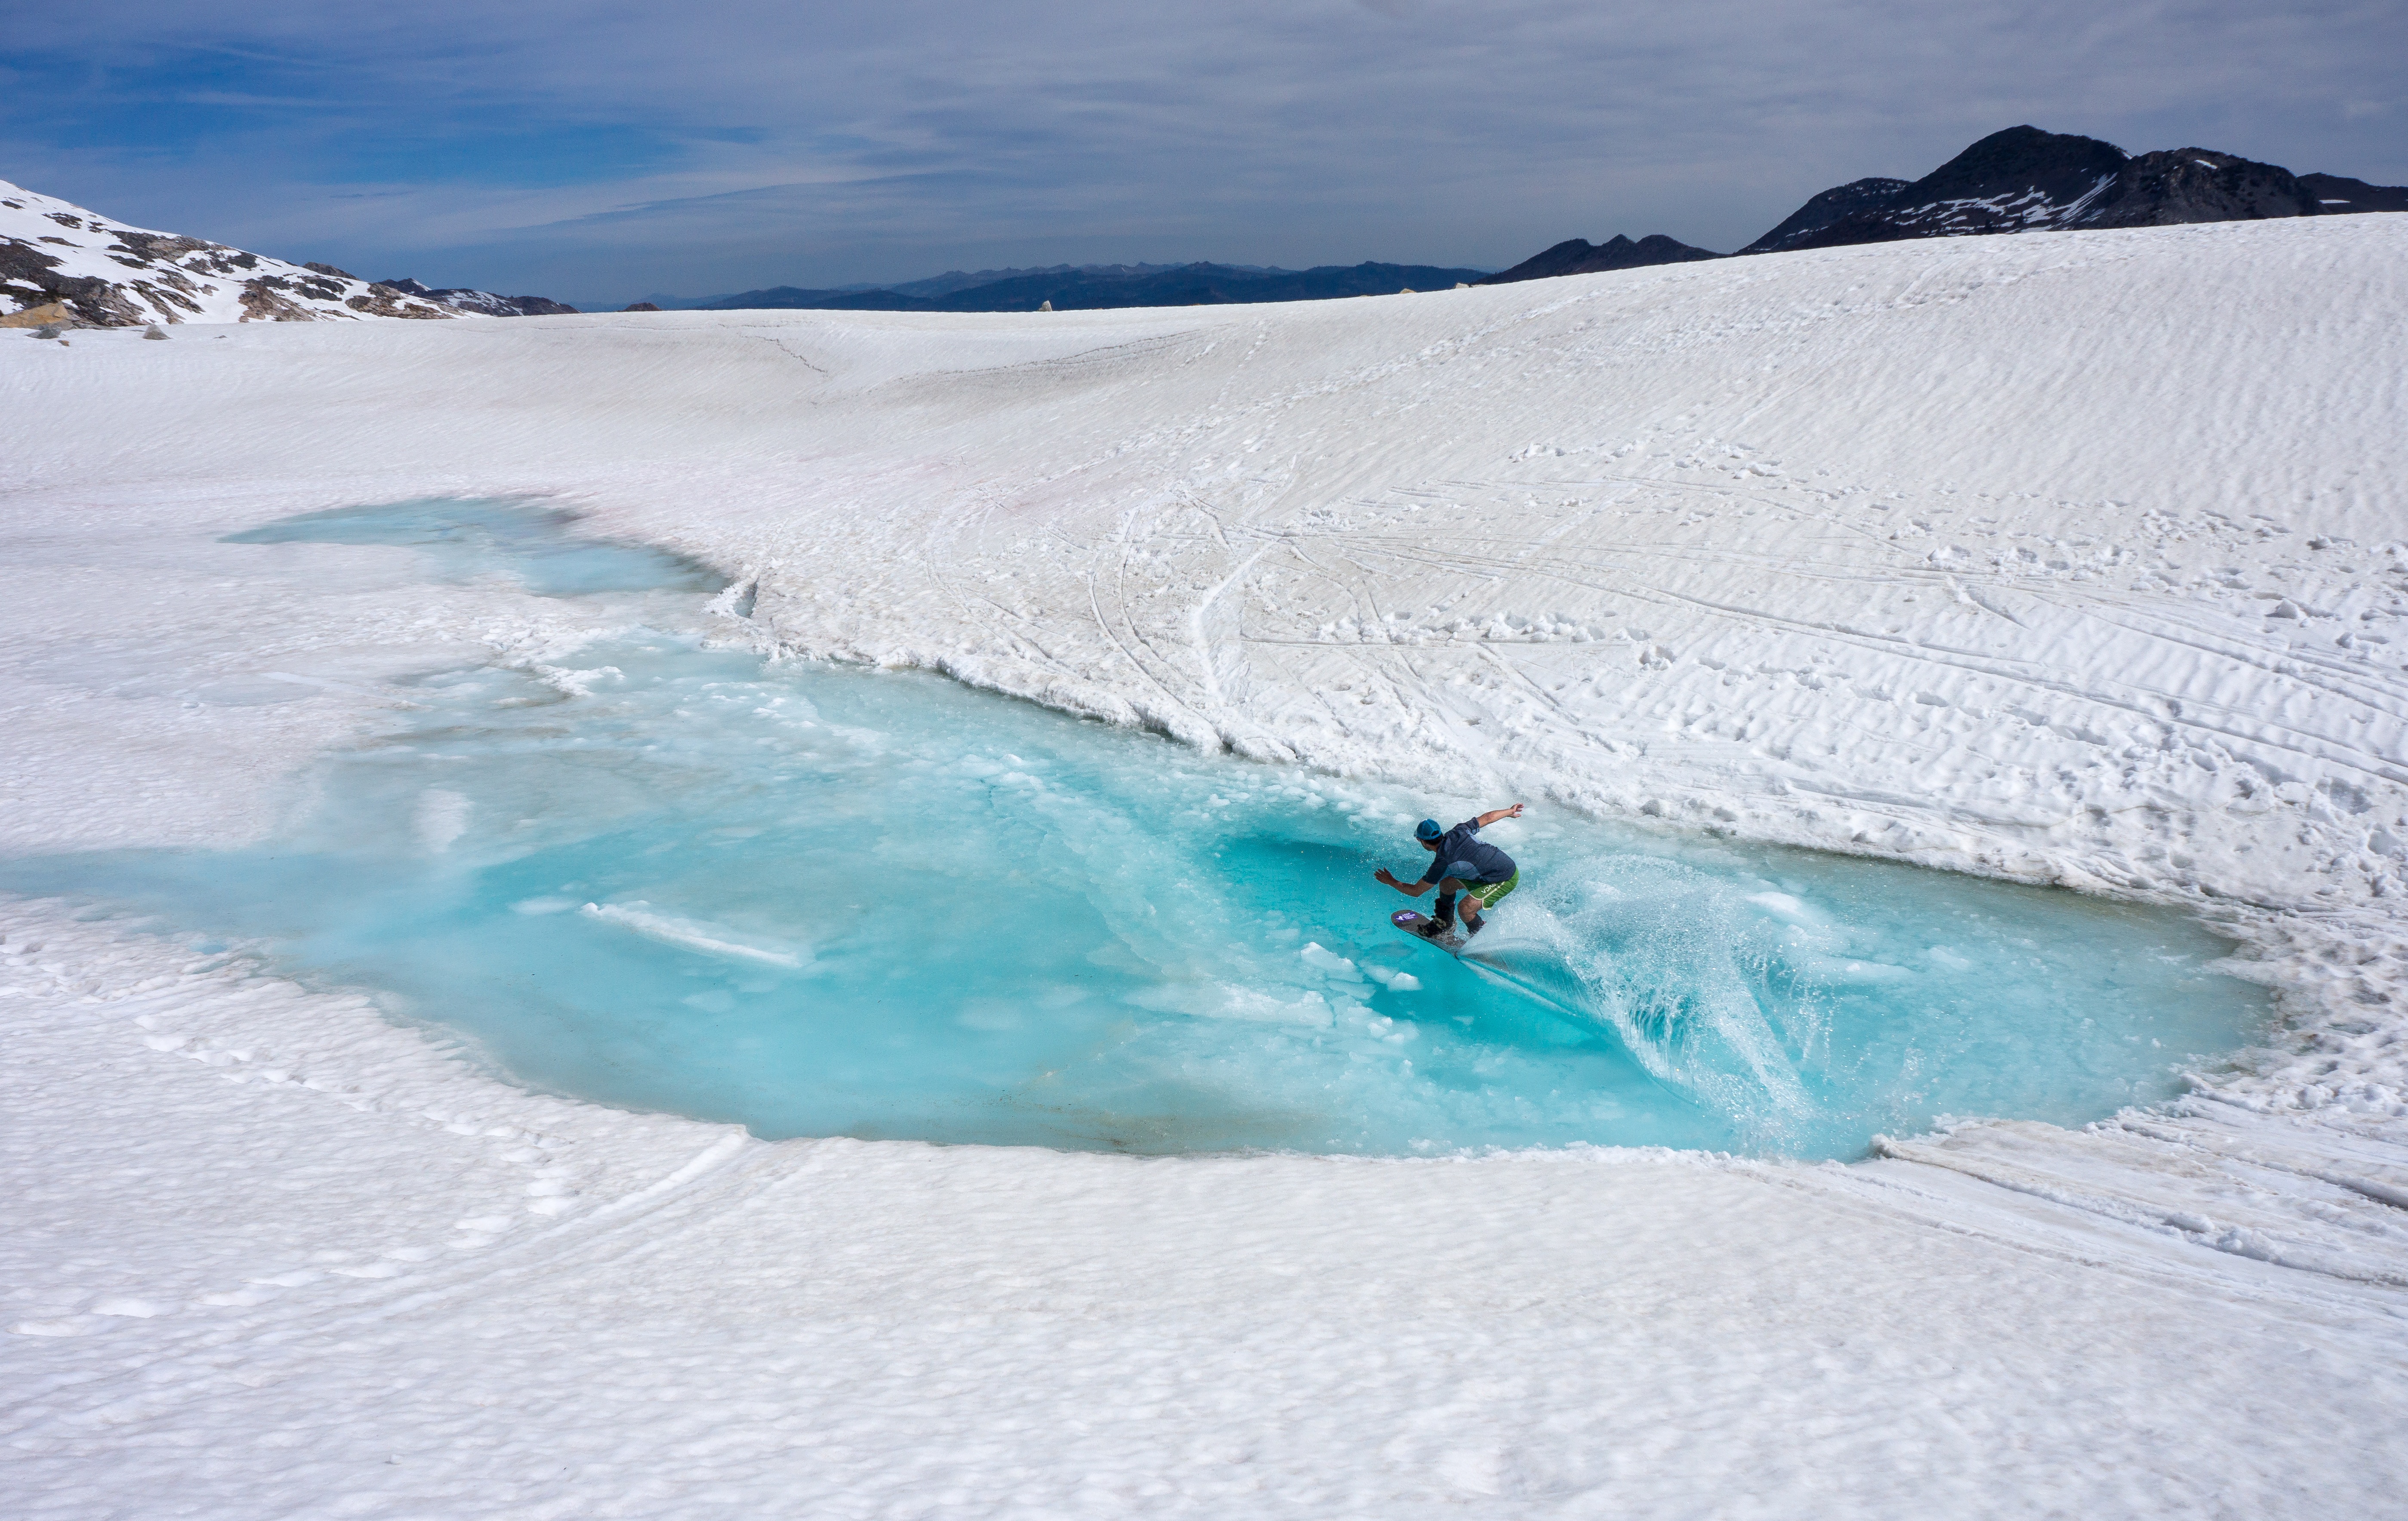
man, water, person, snow, winter, wave, adventure, ice, glacier, arctic, extreme sport, snowboarder, sports, mountains, arctic ocean, wind wave, boardsport